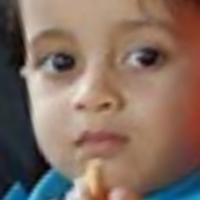
Age group: age 01-10